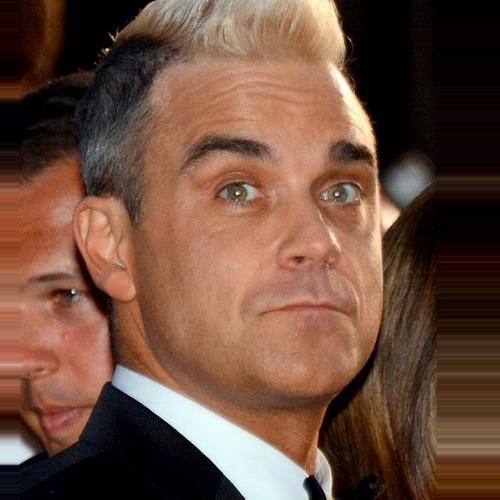
Age: 40